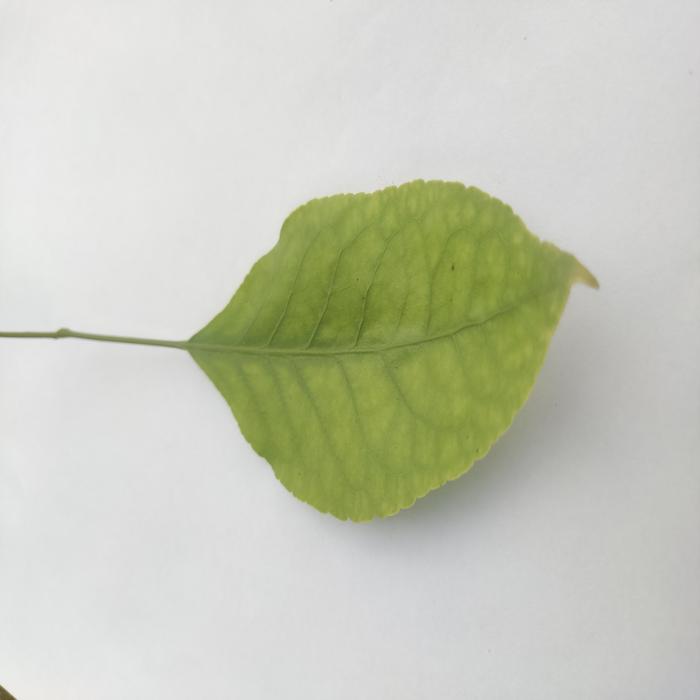
Crop: Aegle Marmelos
Leaf condition: Cercospora_Leaf